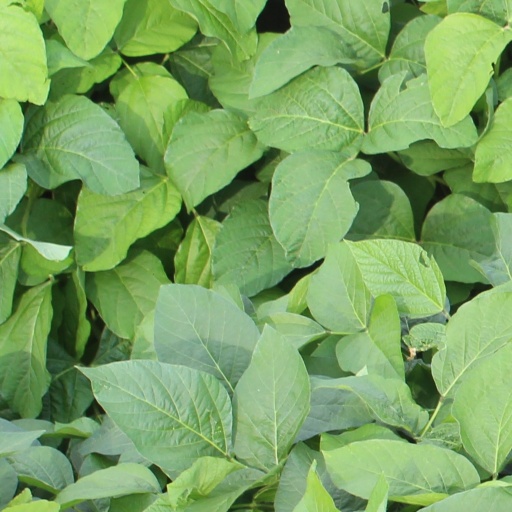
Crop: soybean